Red Lobster

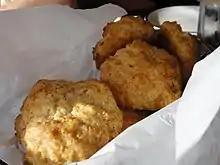
A basket of Cheddar Bay Biscuits from Red Lobster

Red Lobster entered Canada in the 1980s, in many cases by buying Ponderosa Steakhouse locations. Currently, Red Lobster generally maintains between 25 and 30 locations in Canada, the bulk in larger urban centres in Ontario (across Southern Ontario (from Southwestern Ontario through Golden Horseshoe and southern to Eastern Ontario) plus one in Sudbury, in northern Ontario and Barrie, Ontario in Central Ontario) with a smaller number in larger urban centres in all three Prairie provinces (Calgary, Edmonton, Regina, Saskatoon and Winnipeg). It exited the Quebec market (14 locations including Vanier and Montreal) in September 1997, due to financial losses, and was entirely absent from the Maritime provinces, British Columbia and the Arctic territories.